Nikopol–Krivoi Rog offensive

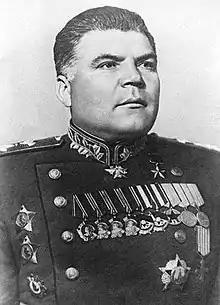
3rd Ukrainian Front commander "General armii" Rodion Malinovsky in the late 1940s

Since its capture by the Germans in 1941, the rich deposits of manganese in the area of Nikopol had been used in Germany for the production of high-strength steel. Adolf Hitler repeatedly stressed the crucial importance of this area, telling his commanders that the "Loss of Nikopol would mean the end of the war." The Nikopol bridgehead also held operational significance because it could serve as a springboard for an assault to relieve German troops trapped in Crimea, and Hitler refused demands by Army Group South commander "Generalfeldmarschall" Erich von Manstein for its evacuation. As a result, the bridgehead was heavily fortified, with three lines of trenches in its first defensive line, strengthened by barbed wire belts and minefields. All heights and settlements immediately behind the front were turned into fortified strongpoints. These positions were what remained of the fortified German Dnieper line.